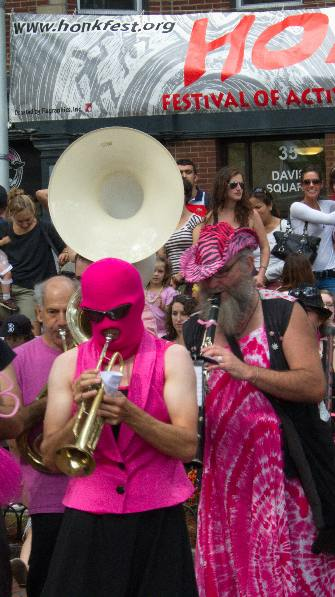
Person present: Yes